Vallejo Estate

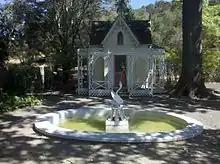
El Delirio, a small garden folly.

Vallejo's home was built beside the spring and its pool in 1851–1852. The two-story, wood-frame house was prefabricated, designed and built on the east coast of United States. It was shipped around Cape Horn on a sailing ship and then assembled at its present site. The design was Victorian Carpenter Gothic highlighted by a large Gothic window in the master bedroom, twin porches, dormer windows, and elaborate carved wooden trim along the eaves. Bricks were placed inside the walls of the house in order to keep it warm in winter and cool in summer.S/PSHPA – General Vallejo's Home Insulation with adobe was a material which Vallejo felt had proven practical in California's climate. The furnishings were eclectic, representing Vallejo's Spanish and Mexican heritage, the China trade, and styles popular with Americans. Each room had its own white marble fireplace. Crystal chandeliers, lace curtains, and many other furnishings including the handsome, rosewood, concert-grand piano, were imported from Europe.